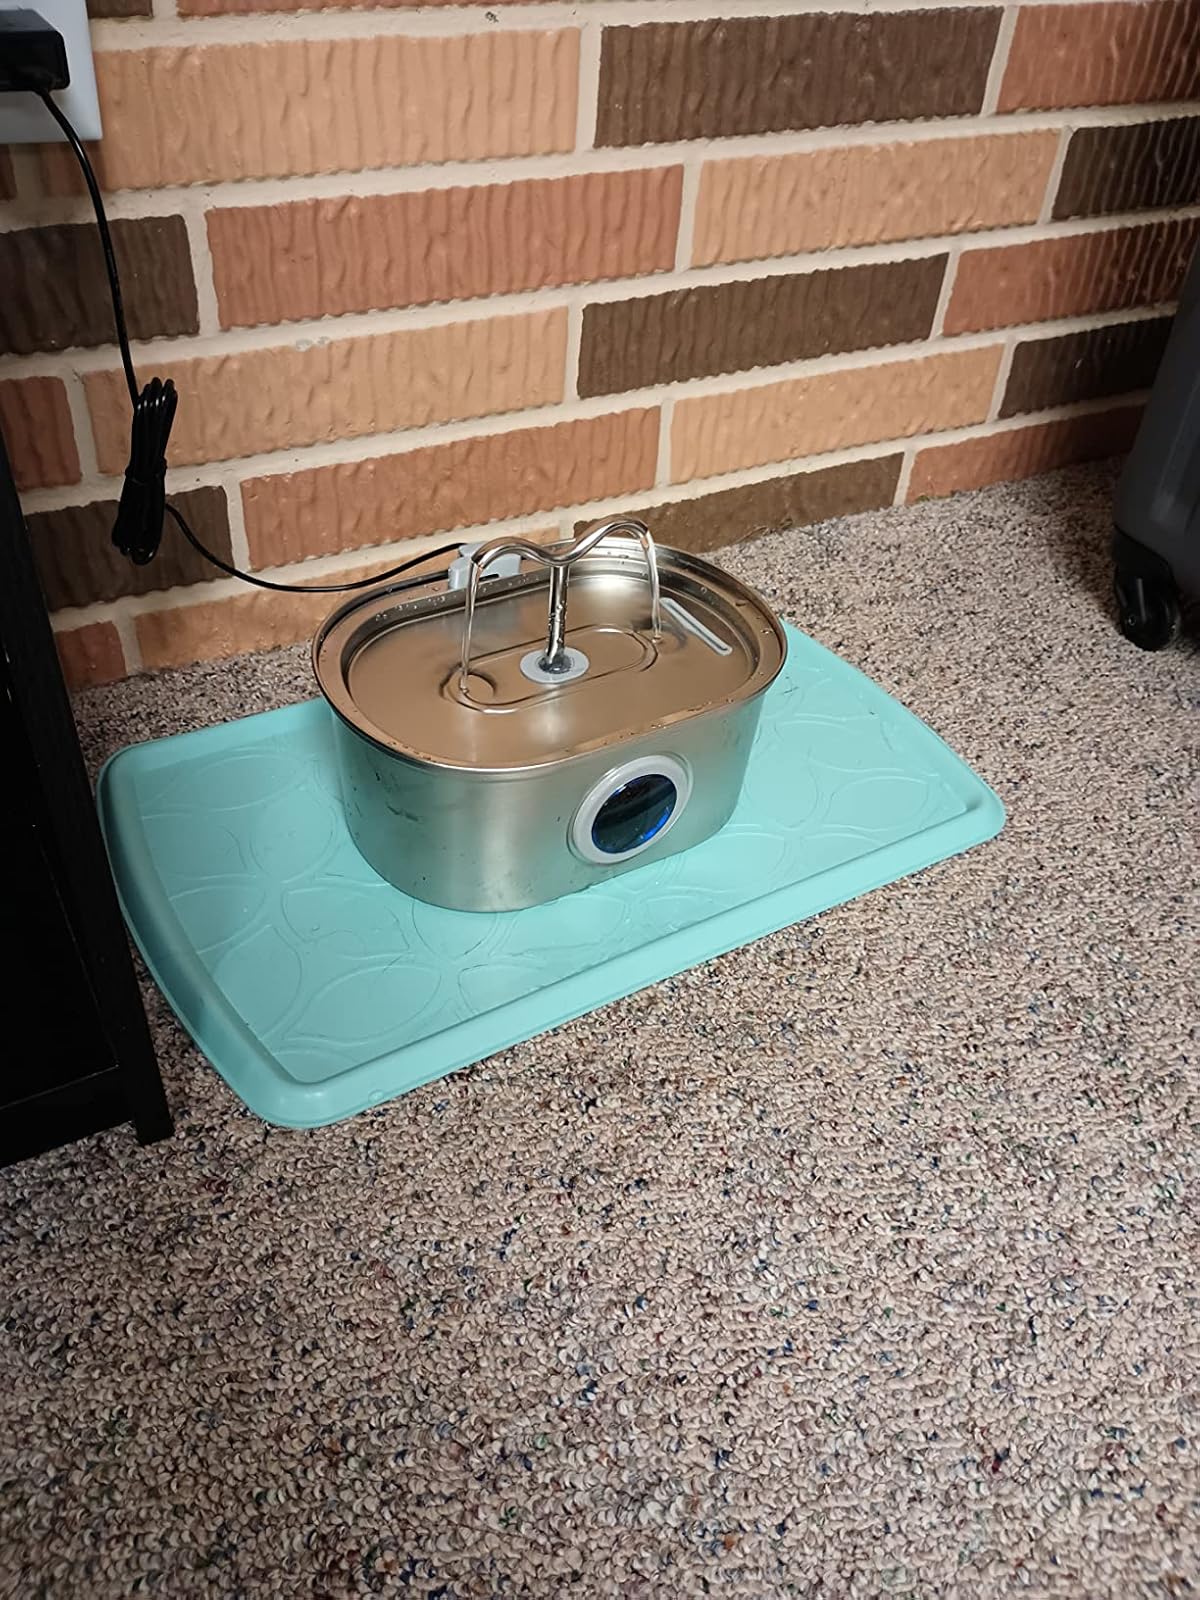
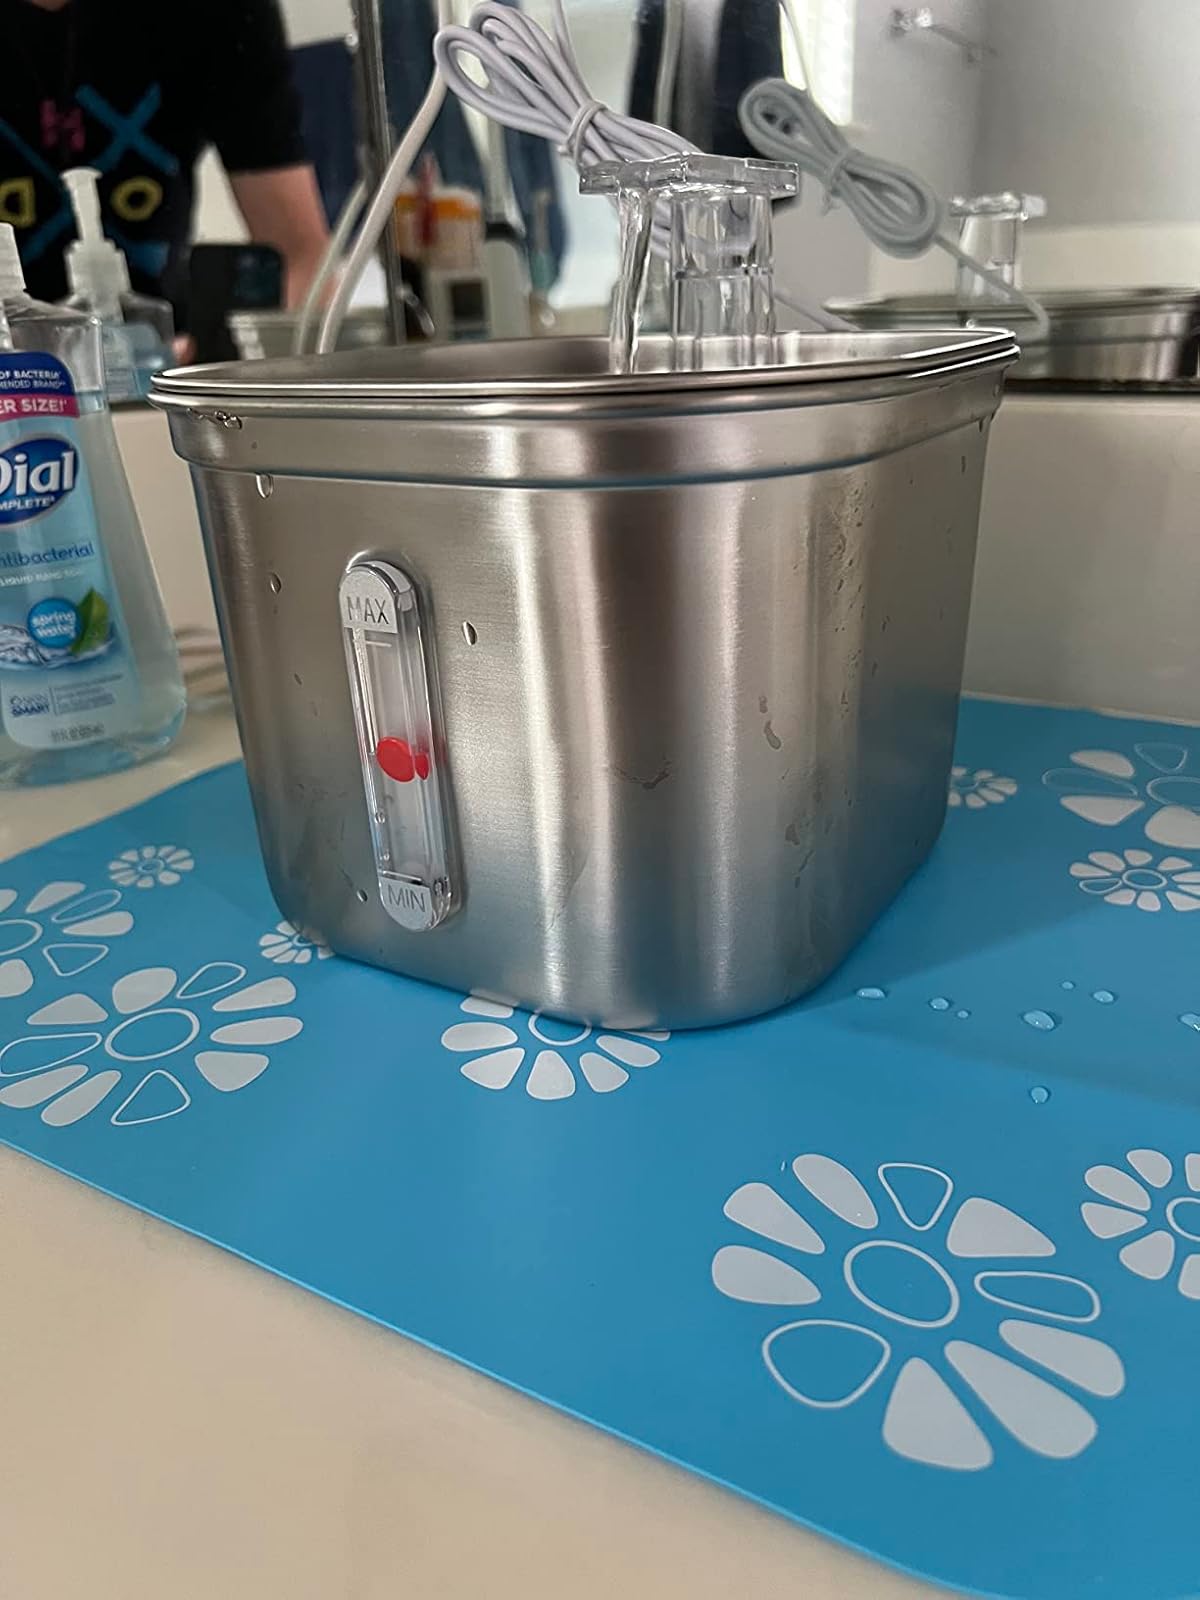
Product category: items_bowl
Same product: no